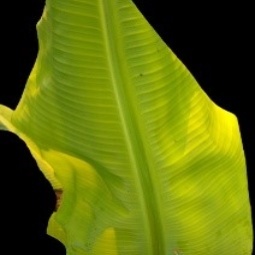
Label: Calcium